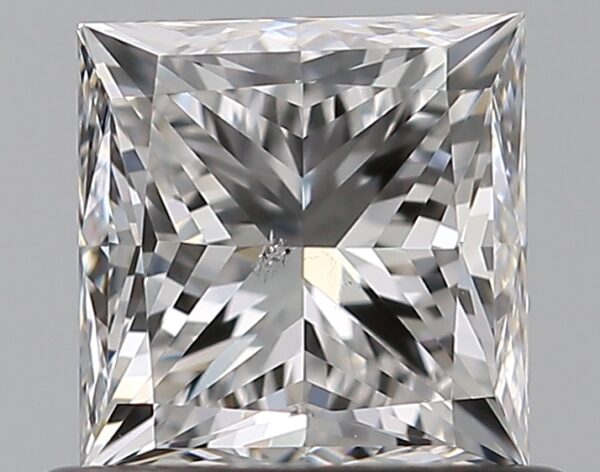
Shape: princess
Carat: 0.7
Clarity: SI1
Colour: E
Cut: GD
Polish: EX
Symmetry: VG
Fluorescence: N
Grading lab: GIA
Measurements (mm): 4.73 x 4.57 x 3.6